IPhone 11 Pro

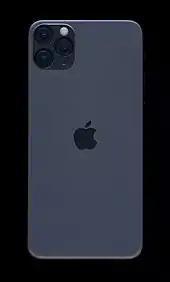
The backside of the iPhone 11 Pro Max in Space Grey

The iPhone 11 Pro and 11 Pro Max is available in Gold, Silver, Space Gray, and Midnight Green, a new color not available on previous iPhone models. Similar to the iPhone XS and XS Max respectively, there is a display cutout at the front that includes the 12 MP TrueDepth camera system and speaker. There is also a new rear camera design with three lenses and a flash in a larger, square-shaped bump, which is the most visible difference compared to the iPhone XS. The Apple logo is now centered on the back of the device with no text, and the glass has a frosted matte finish, unlike the glossy finish found on other previous flagship iPhones.